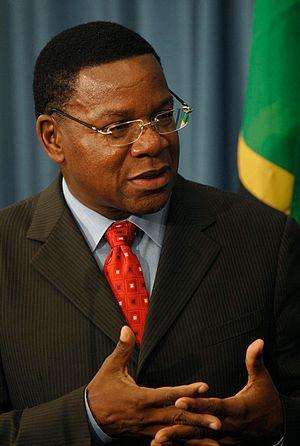
Bernard Kamillius Membe, est un homme politique tanzanien. Ministre des Affaires étrangères depuis le 11 janvier 2007.